Khazanchi (1941 film)

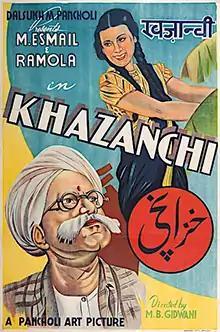
Poster

Khazanchi is a 1941 Indian mystery thriller film directed by Moti B. Gidwani and starring M. Ismail, S. D. Narang, Ramola Devi, Manorama and Durga Mota in lead roles. M. Ismail played the title role of a cashier. It was the highest-grossing Indian film at the time of its release and the highest-grossing Indian film of 1941. This film also made Shalwar kameez dress, worn in the film by the lead actress very popular.